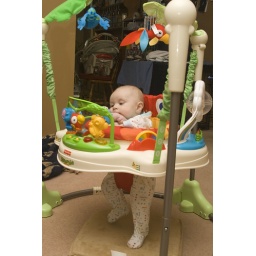
Colin in his jumper eating his hand. Note the chair pad on the floor so his feet can touch. 1/19/08.